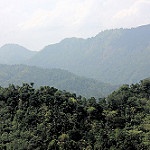
Label: mountain